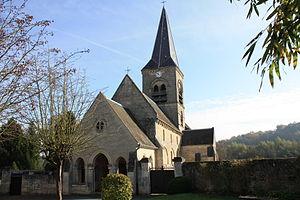
Jouaignes est une commune française située dans le département de l'Aisne, en région Hauts-de-France.
L'église Saint-Pierre est une église située à Jouaignes, dans le département de l'Aisne en France.